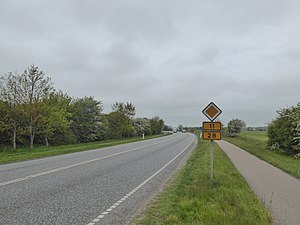
Primærrute
Primærrute 11 og 28 i Skjern.
En primærrute er en rutenummereret vej i Danmark. Primærruter, populært kaldet hovedveje, forbinder landsdele og de større byer. Det er ofte også primærruter, der fører til de store færgeforbindelser.